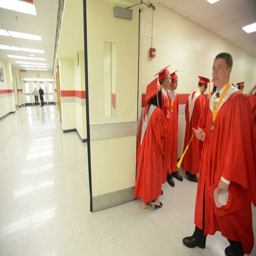
photos from the graduation at the school .